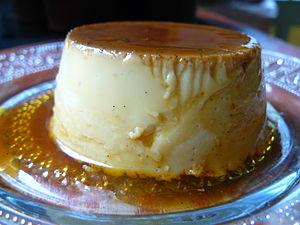
Crème au caramel.
Les crèmes sont des préparations sucrées utilisées en pâtisserie :